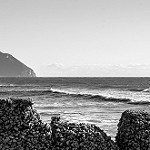
Label: B & W